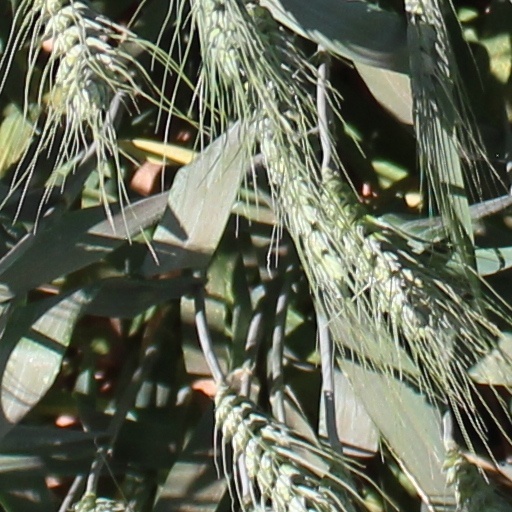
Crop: wheat